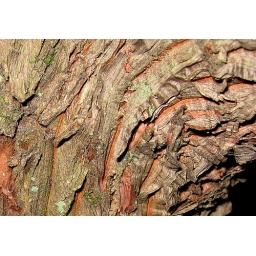
Macro of the trunk of a very old mountain laurel in my yard. This is the tree the robins nest in each year.